Global Air Routes

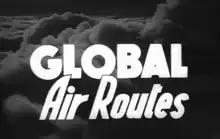
Screenshot: Title frame

Global Air Routes is a 14-minute 1944 Canadian documentary film produced by the National Film Board of Canada, directed and edited by Stuart Legg. The film is part of "The World in Action" series. Legg directed a number of documentaries for both "The World in Action" and earlier "Canada Carries On" series. Many of the documentaries were created as morale-boosting propaganda films during the Second World War.